Nancy Ledins

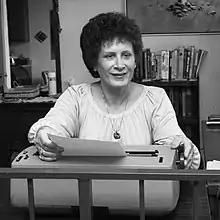
Nancy Ledins, 1980

Nancy Ledins (born William F. Griglak; July 27, 1932 – July 18, 2017) was an American Roman Catholic priest who came out as a transgender woman. At the time of her transition she was still considered a priest even after having resigned from official church roles, due to her never being returned to lay status. In this capacity, she is considered by some to be the first official woman priest in the history of the Catholic Church and is the first openly transgender Catholic priest.